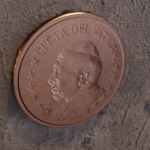
Coin value: 5cents
Country: va
Edition: 2002